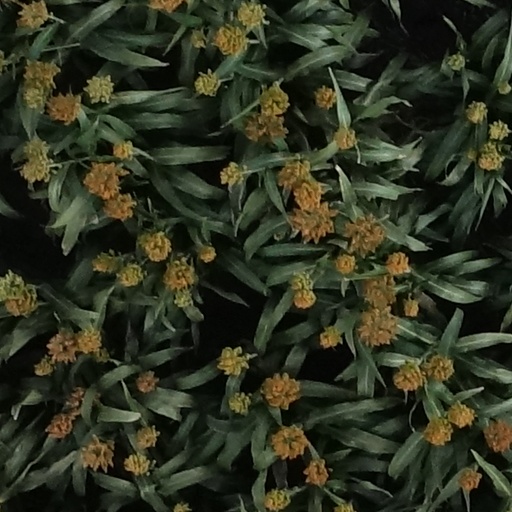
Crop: sorghum